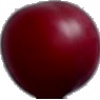
Label: Cherry Wax Red 1